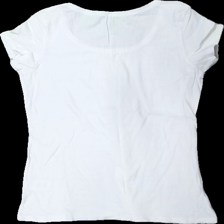
View: back
Type: T-shirt
Category: Ladies
Brand: Kappahl
Colors: White
Material: 100% cotton
Cut: Regular
Size: M
Season: All
Stains: Major
Damage: fläck armhåla
Damage location: top left
Damage 2: fläck armhåla
Damage 2 location: top right
Damage 3 location: middle right
Price range: <50
Recommended usage: Export
Description: vit t-shirt med fläckar i armhålorna